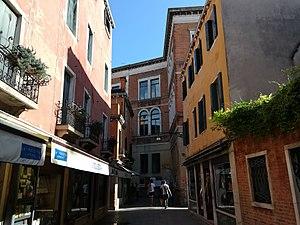
Le rio de la Toléta est un canal de Venise dans le sestiere de Dorsoduro.